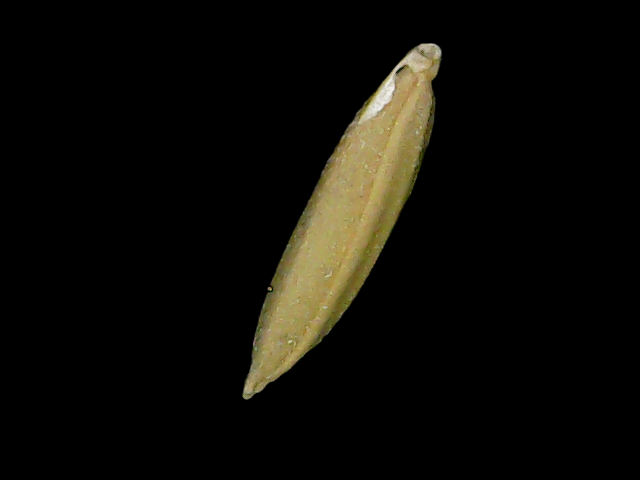
Rice variety: Bd85